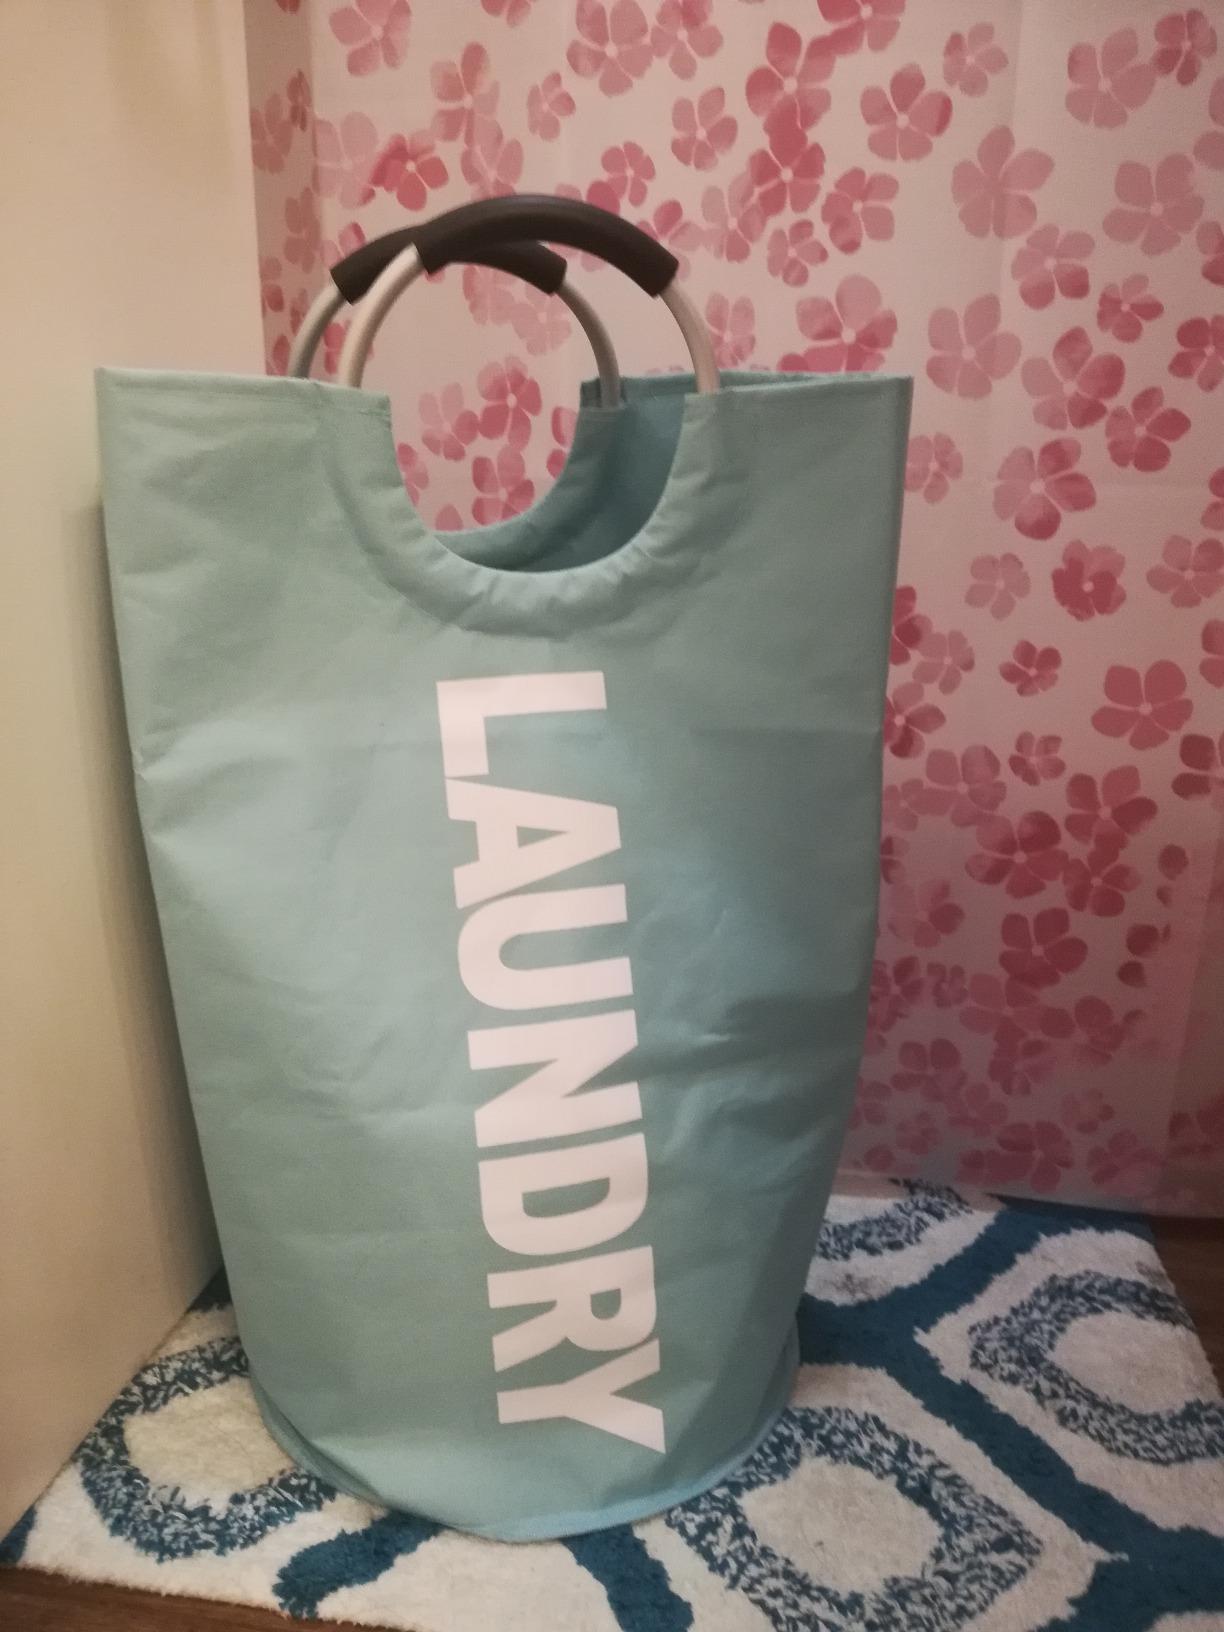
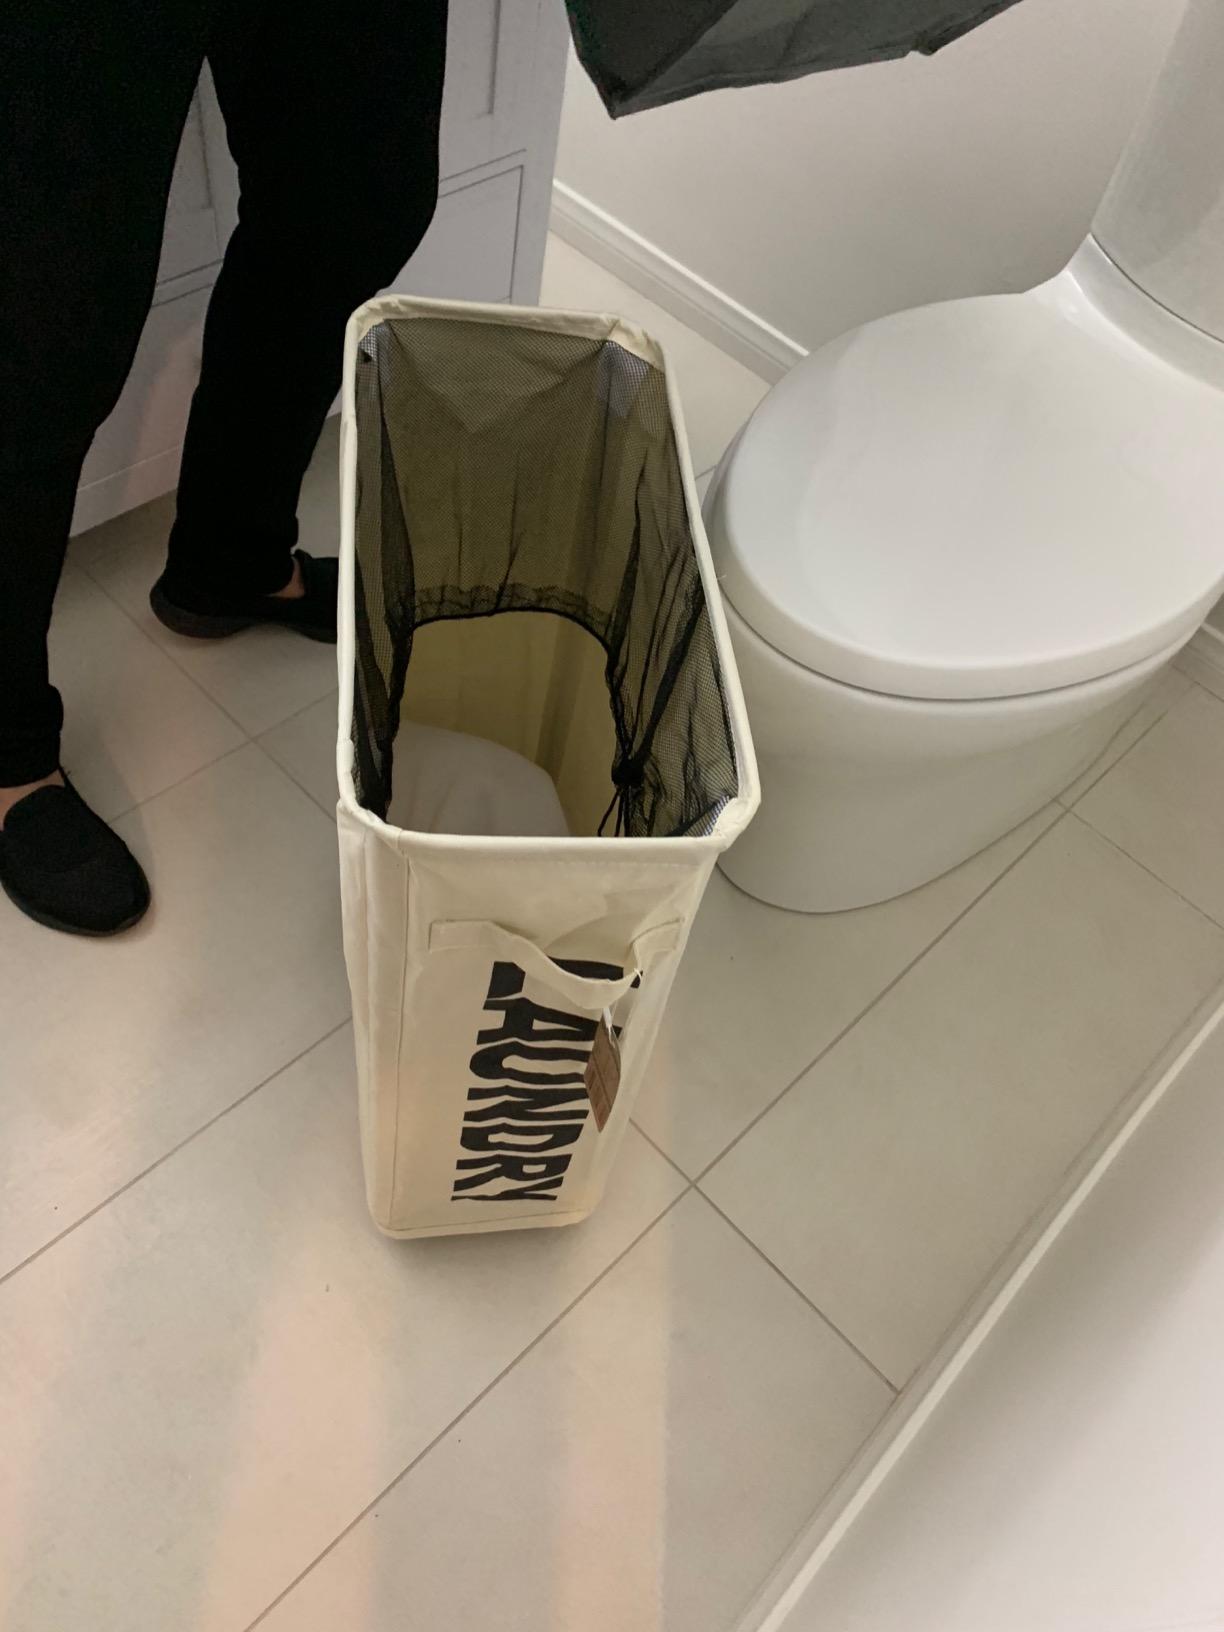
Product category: items_hamper
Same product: no